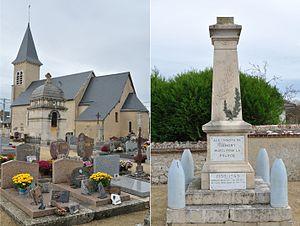
Assemblage de deux photos (cimetière et église Saint-Germain et monument aux morts) de Thimory, Loiret, France
Thimory est une commune française, située dans le département du Loiret en région Centre-Val de Loire.